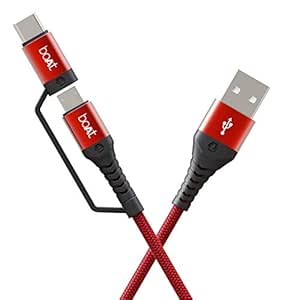
boAt Deuce USB 300 2 in 1 Type-C & Micro USB Stress Resistant
Category: Computers&Accessories
Price: 329 (list price: 699)
Rating: 4.2 (94,364 ratings)
About this product: The boAt Deuce USB 300 2 in 1 cable is compatible with smartphones, tablets, PC peripherals, Bluetooth speakers, power banks and all other devices with Type-C as well as Micro USB port|It ensures 3A fast charging and data transmissions with rapid sync at 480 mbps|The premium Nylon braided skin makes it sturdy and invincible against external damage|Its Aluminium alloy shell housing makes it last longer with 10000+ Bends Lifespan with extended frame protection for strain relief|The resilient and flexible design offers a tangle free experience seamlessly|Deuce USB 300 cable offers a perfect 1.5 meters in length for smooth & hassle-free user experience|2 years warranty from the date of purchase